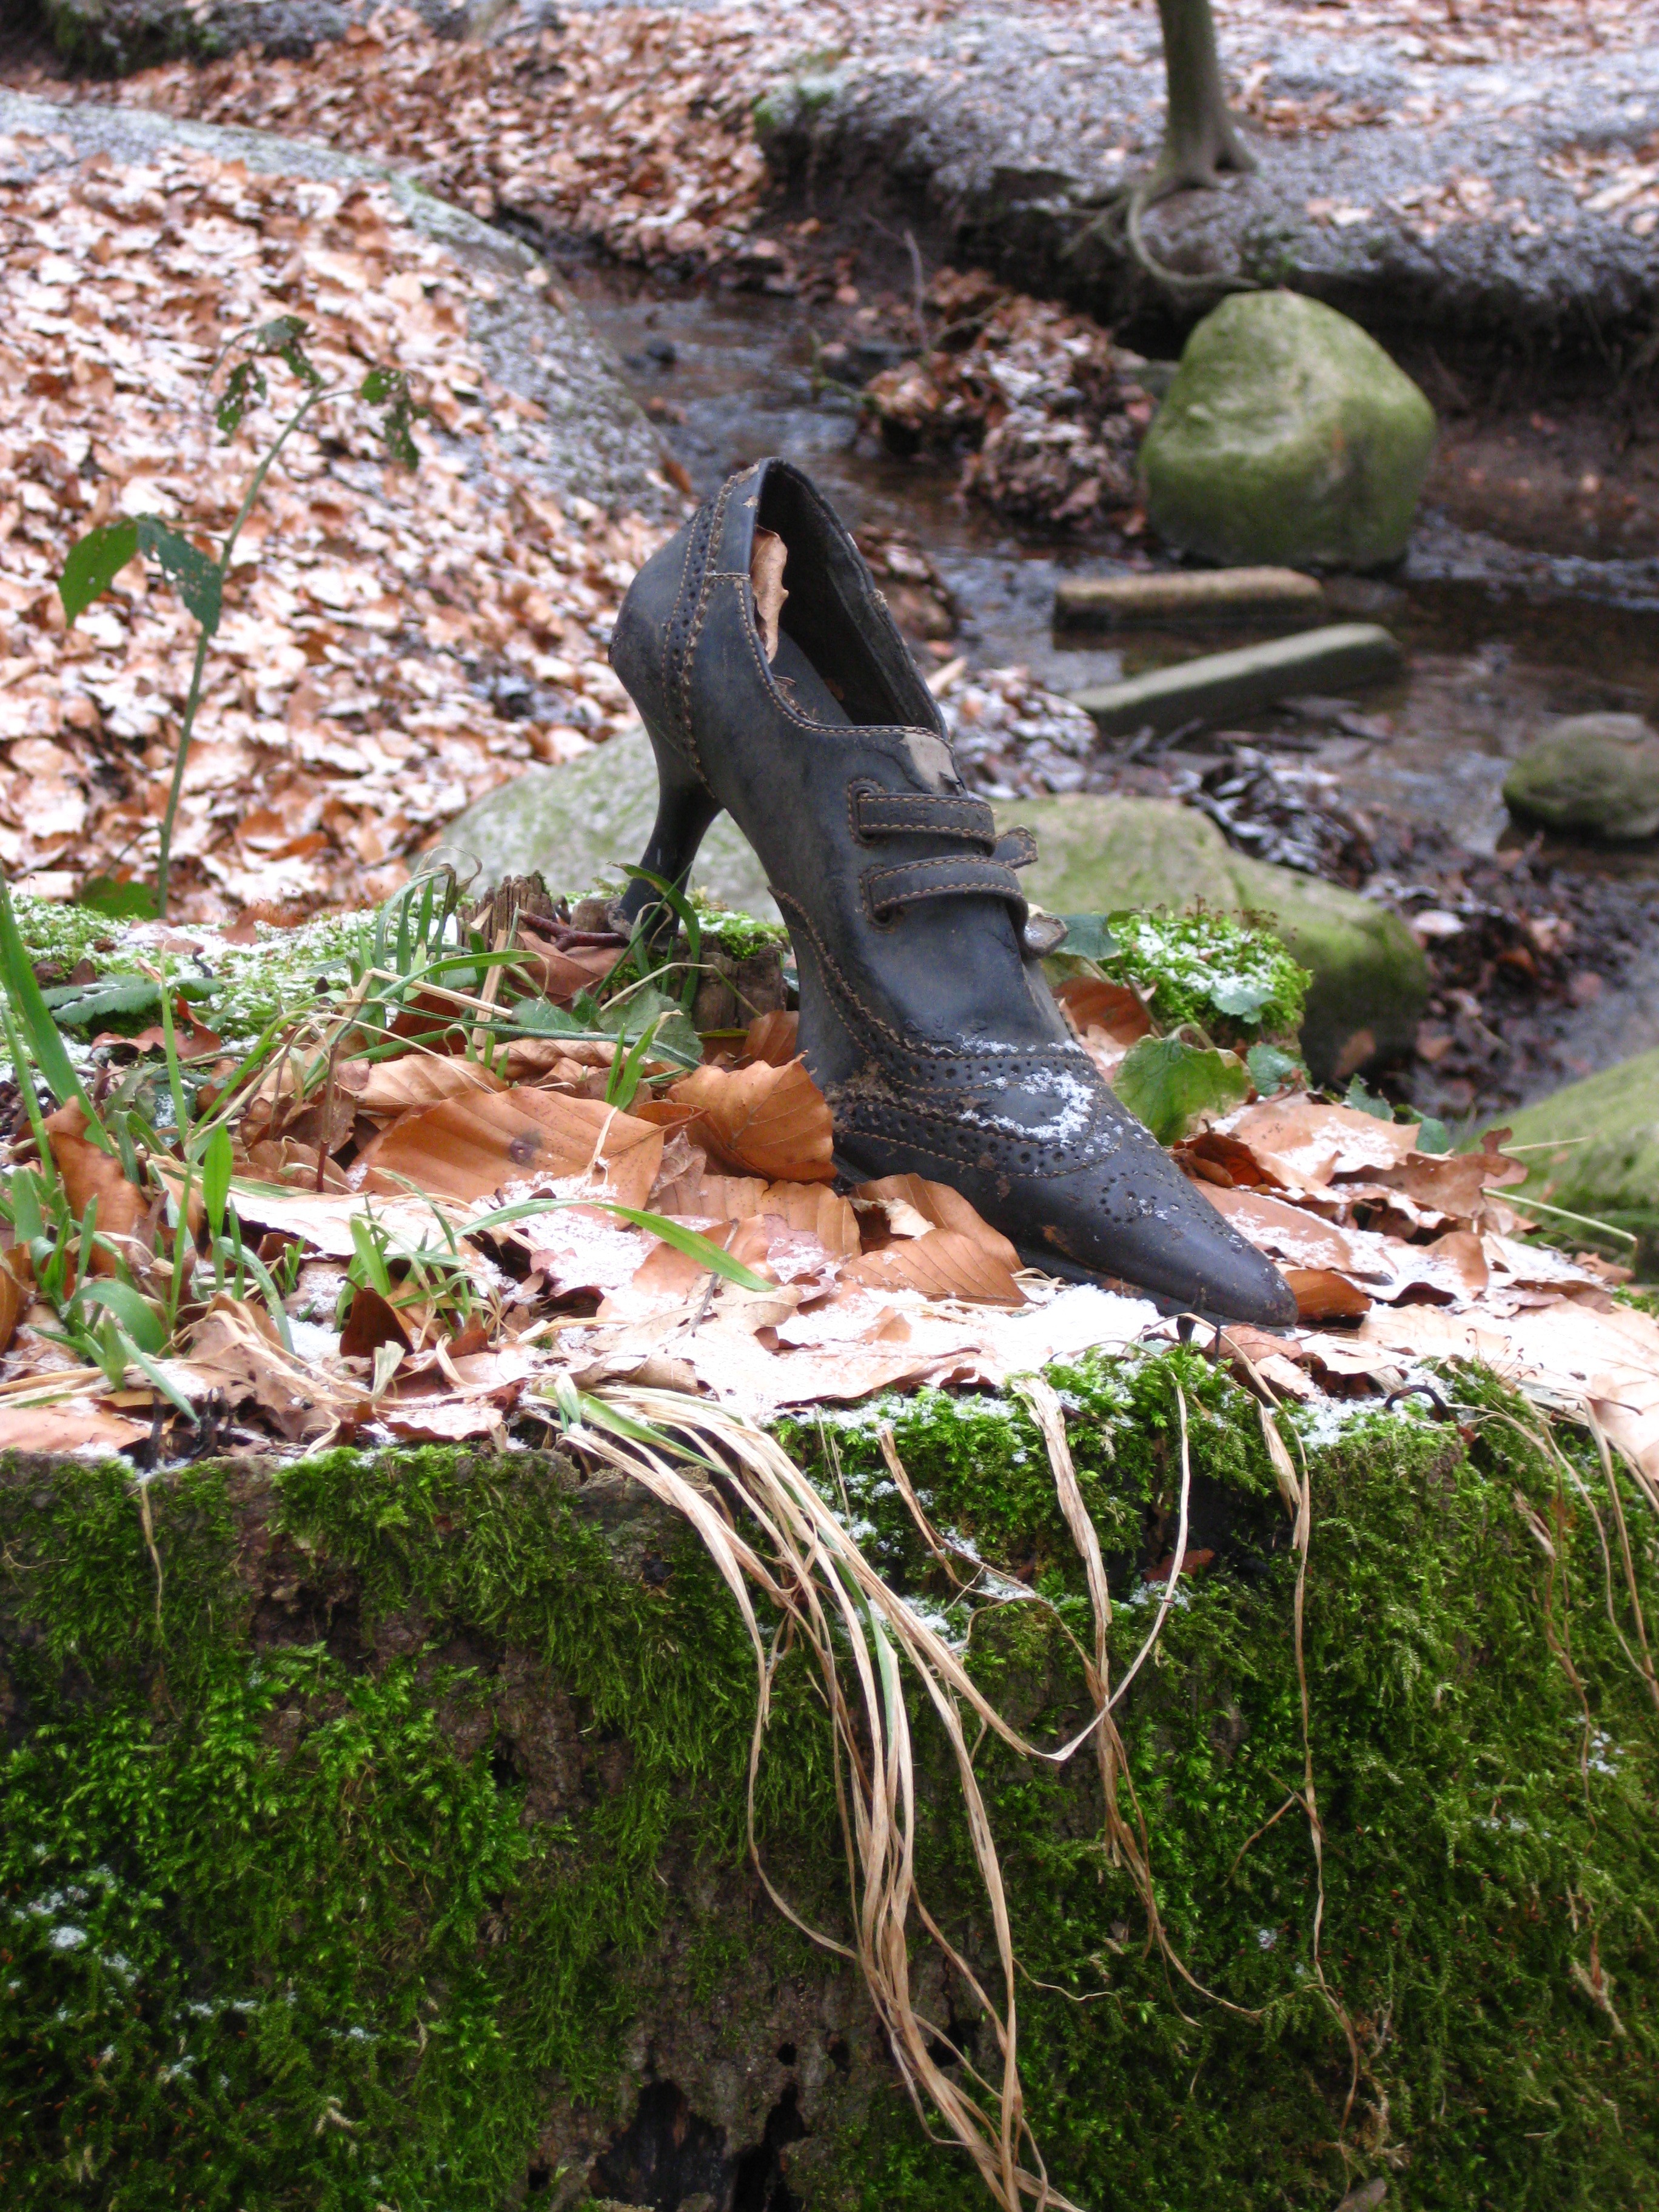
shoe, old, moss, pond, wildlife, reptile, garden, fauna, leaves